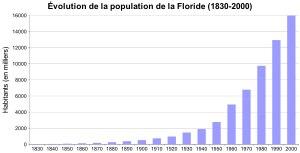
Les habitants de l'État américain de Floride sont aujourd'hui désignés par le mot « floridien ». Selon le bureau du recensement des États-Unis, ils forment une population totale de 19 893 297 habitants en 2014, ce qui place l'État de Floride au troisième rang du pays derrière la Californie et le Texas. Sa démographie se distingue par sa forte croissance, largement due à l'immigration, ainsi que par une forte présence hispanique, et plus particulièrement cubaine.
La Floride est un État américain situé dans le sud-est des États-Unis, sur la côte dite du Golfe. Elle est bordée à l’ouest par le golfe du Mexique, au nord par l'Alabama et la Géorgie et à l’est par l’océan Atlantique. Avec plus de 21 millions d'habitants en 2019, il s'agit du troisième État le plus peuplé du pays. Avec une superficie de 170 451 km², la Floride se classe au 22ᵉ rang des États américains. Sa capitale politique est Tallahassee, mais l'agglomération la plus peuplée est Miami, qui compte plus de 6,1 millions d'habitants.